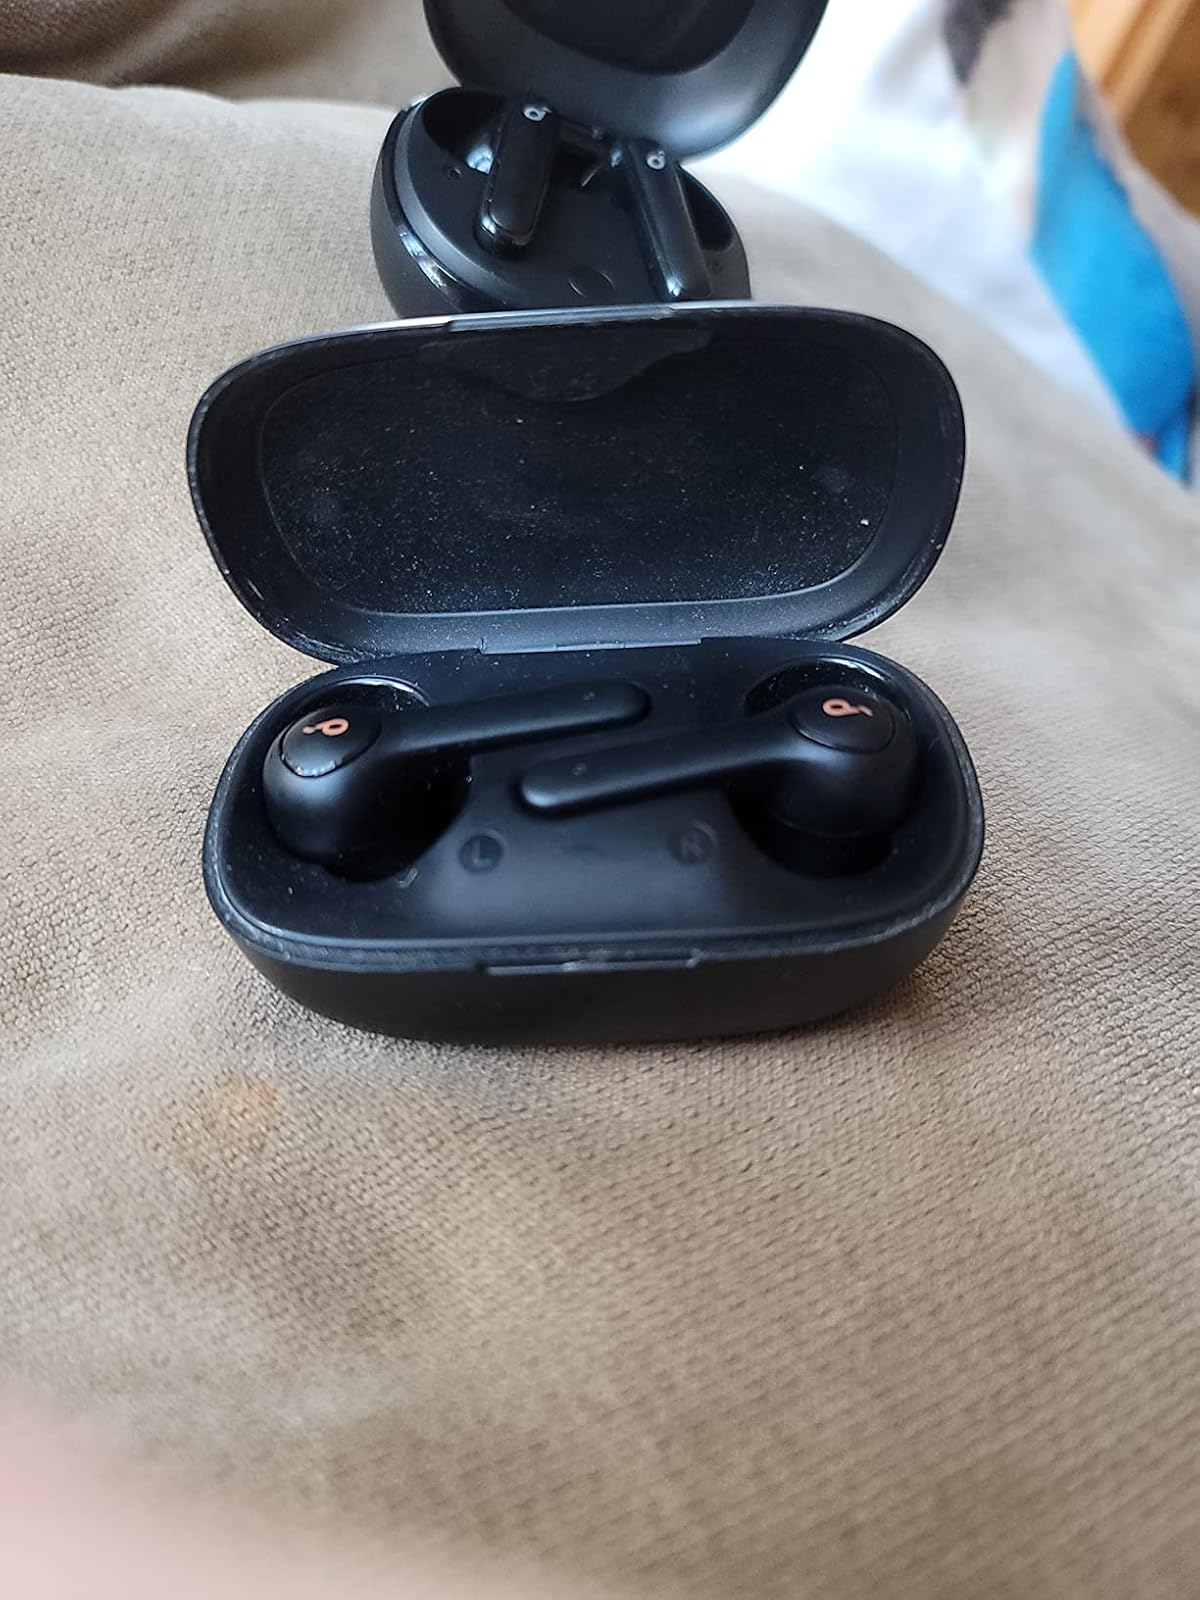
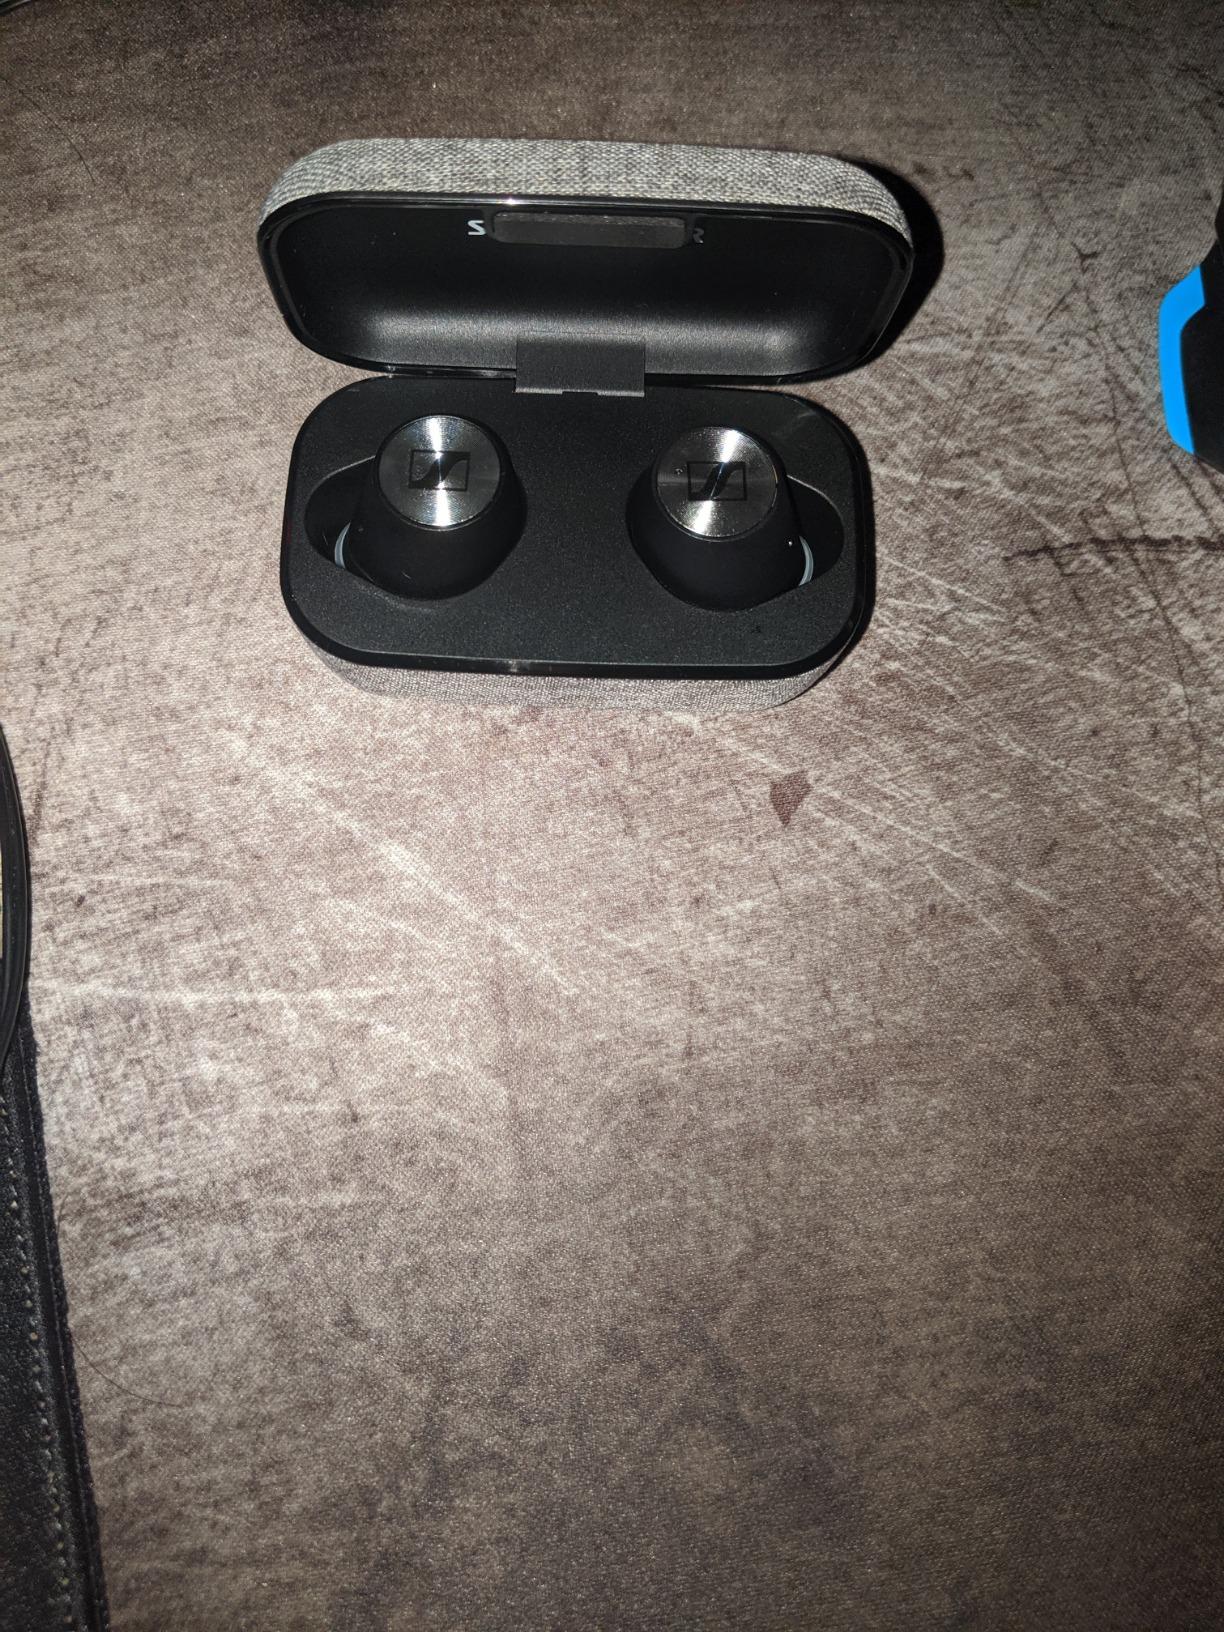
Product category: earbuds
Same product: no